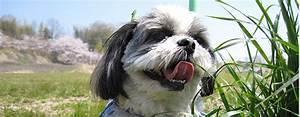
dog